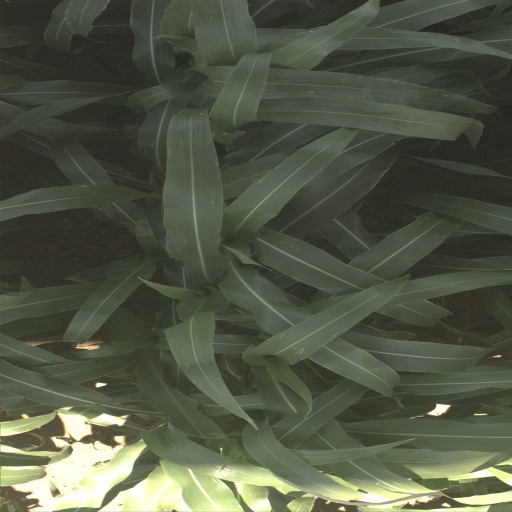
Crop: sorghum